The 13th Alley

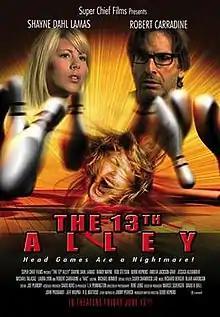
Release poster

The 13th Alley is a 2008 independent horror film directed by Bobb Hopkins. The film had its premiere at the 2008 Portland Underground Film Festival on June 13, 2008. The film stars Robert Carradine and Shayne Lamas, and centers around two college students who go to a bowling alley, only for strange things to start occurring.